Old master print

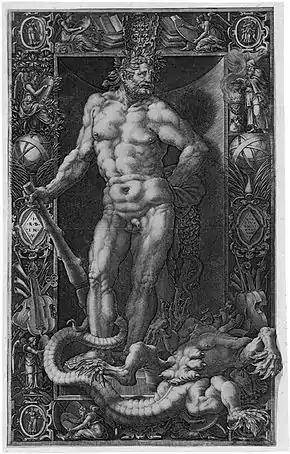
"Hercules", engraving by Giorgio Ghisi, after Bertani, 1558

Some Italian printmakers went in a very different direction to either Raimondi and his followers, or the Germans, and used the medium for experimentation and very personal work. Parmigianino produced some etchings himself, and also worked closely with Ugo da Carpi on chiaroscuro woodcuts and other prints.